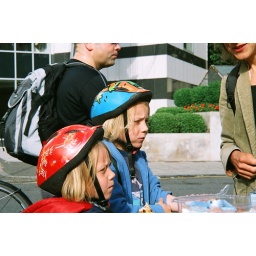
The boys in the red &amp;amp; blue helmets are regulars at the Cyclists' Breakfast. Photo Helen Vecht.